Dvārakā

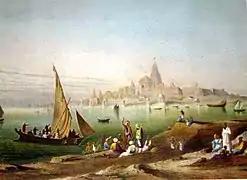
Dvaraka, modern Dwarka, is the setting for many chapters in Harivamsa. The city is described as near the sea, in modern-era Gujarat; a painting of the city in the 19th century (lower).

Dvārakā, also known as Dvāravatī (Sanskrit द्वारका "the gated [city]", possibly meaning having many gates, or alternatively having one or several very grand gates), is a sacred historic city in the sacred literature of Hinduism, Jainism, and Buddhism. It is also alternatively spelled as Dvarika. The name Dvaraka is said to have been given to the place by Krishna, a major god in Hinduism.